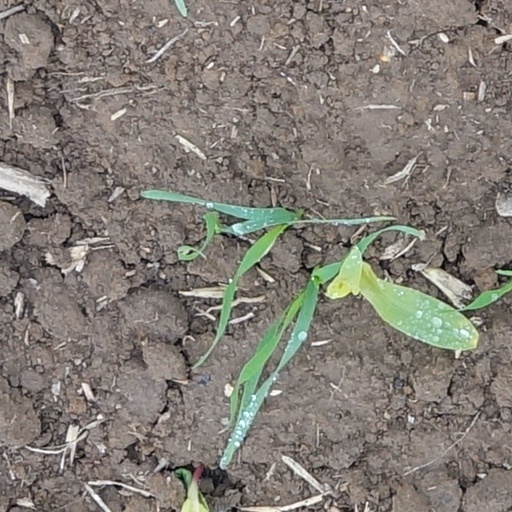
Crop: wheat